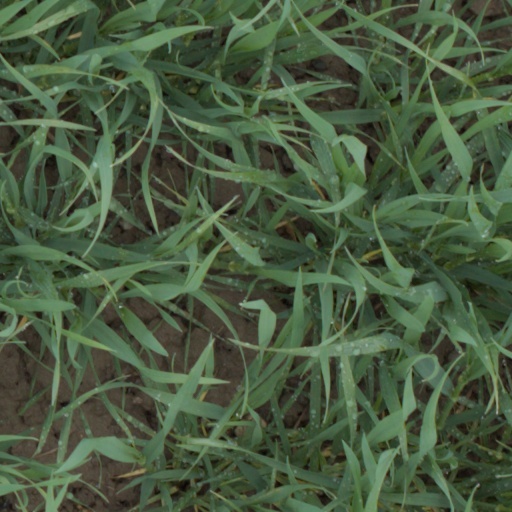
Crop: wheat